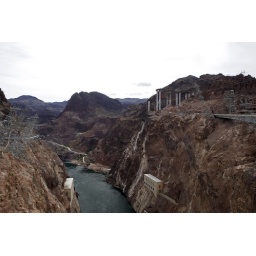
Incredibly, inconceivably, they appear to be constructing a bridge that will cross the Colorado River below the dam!